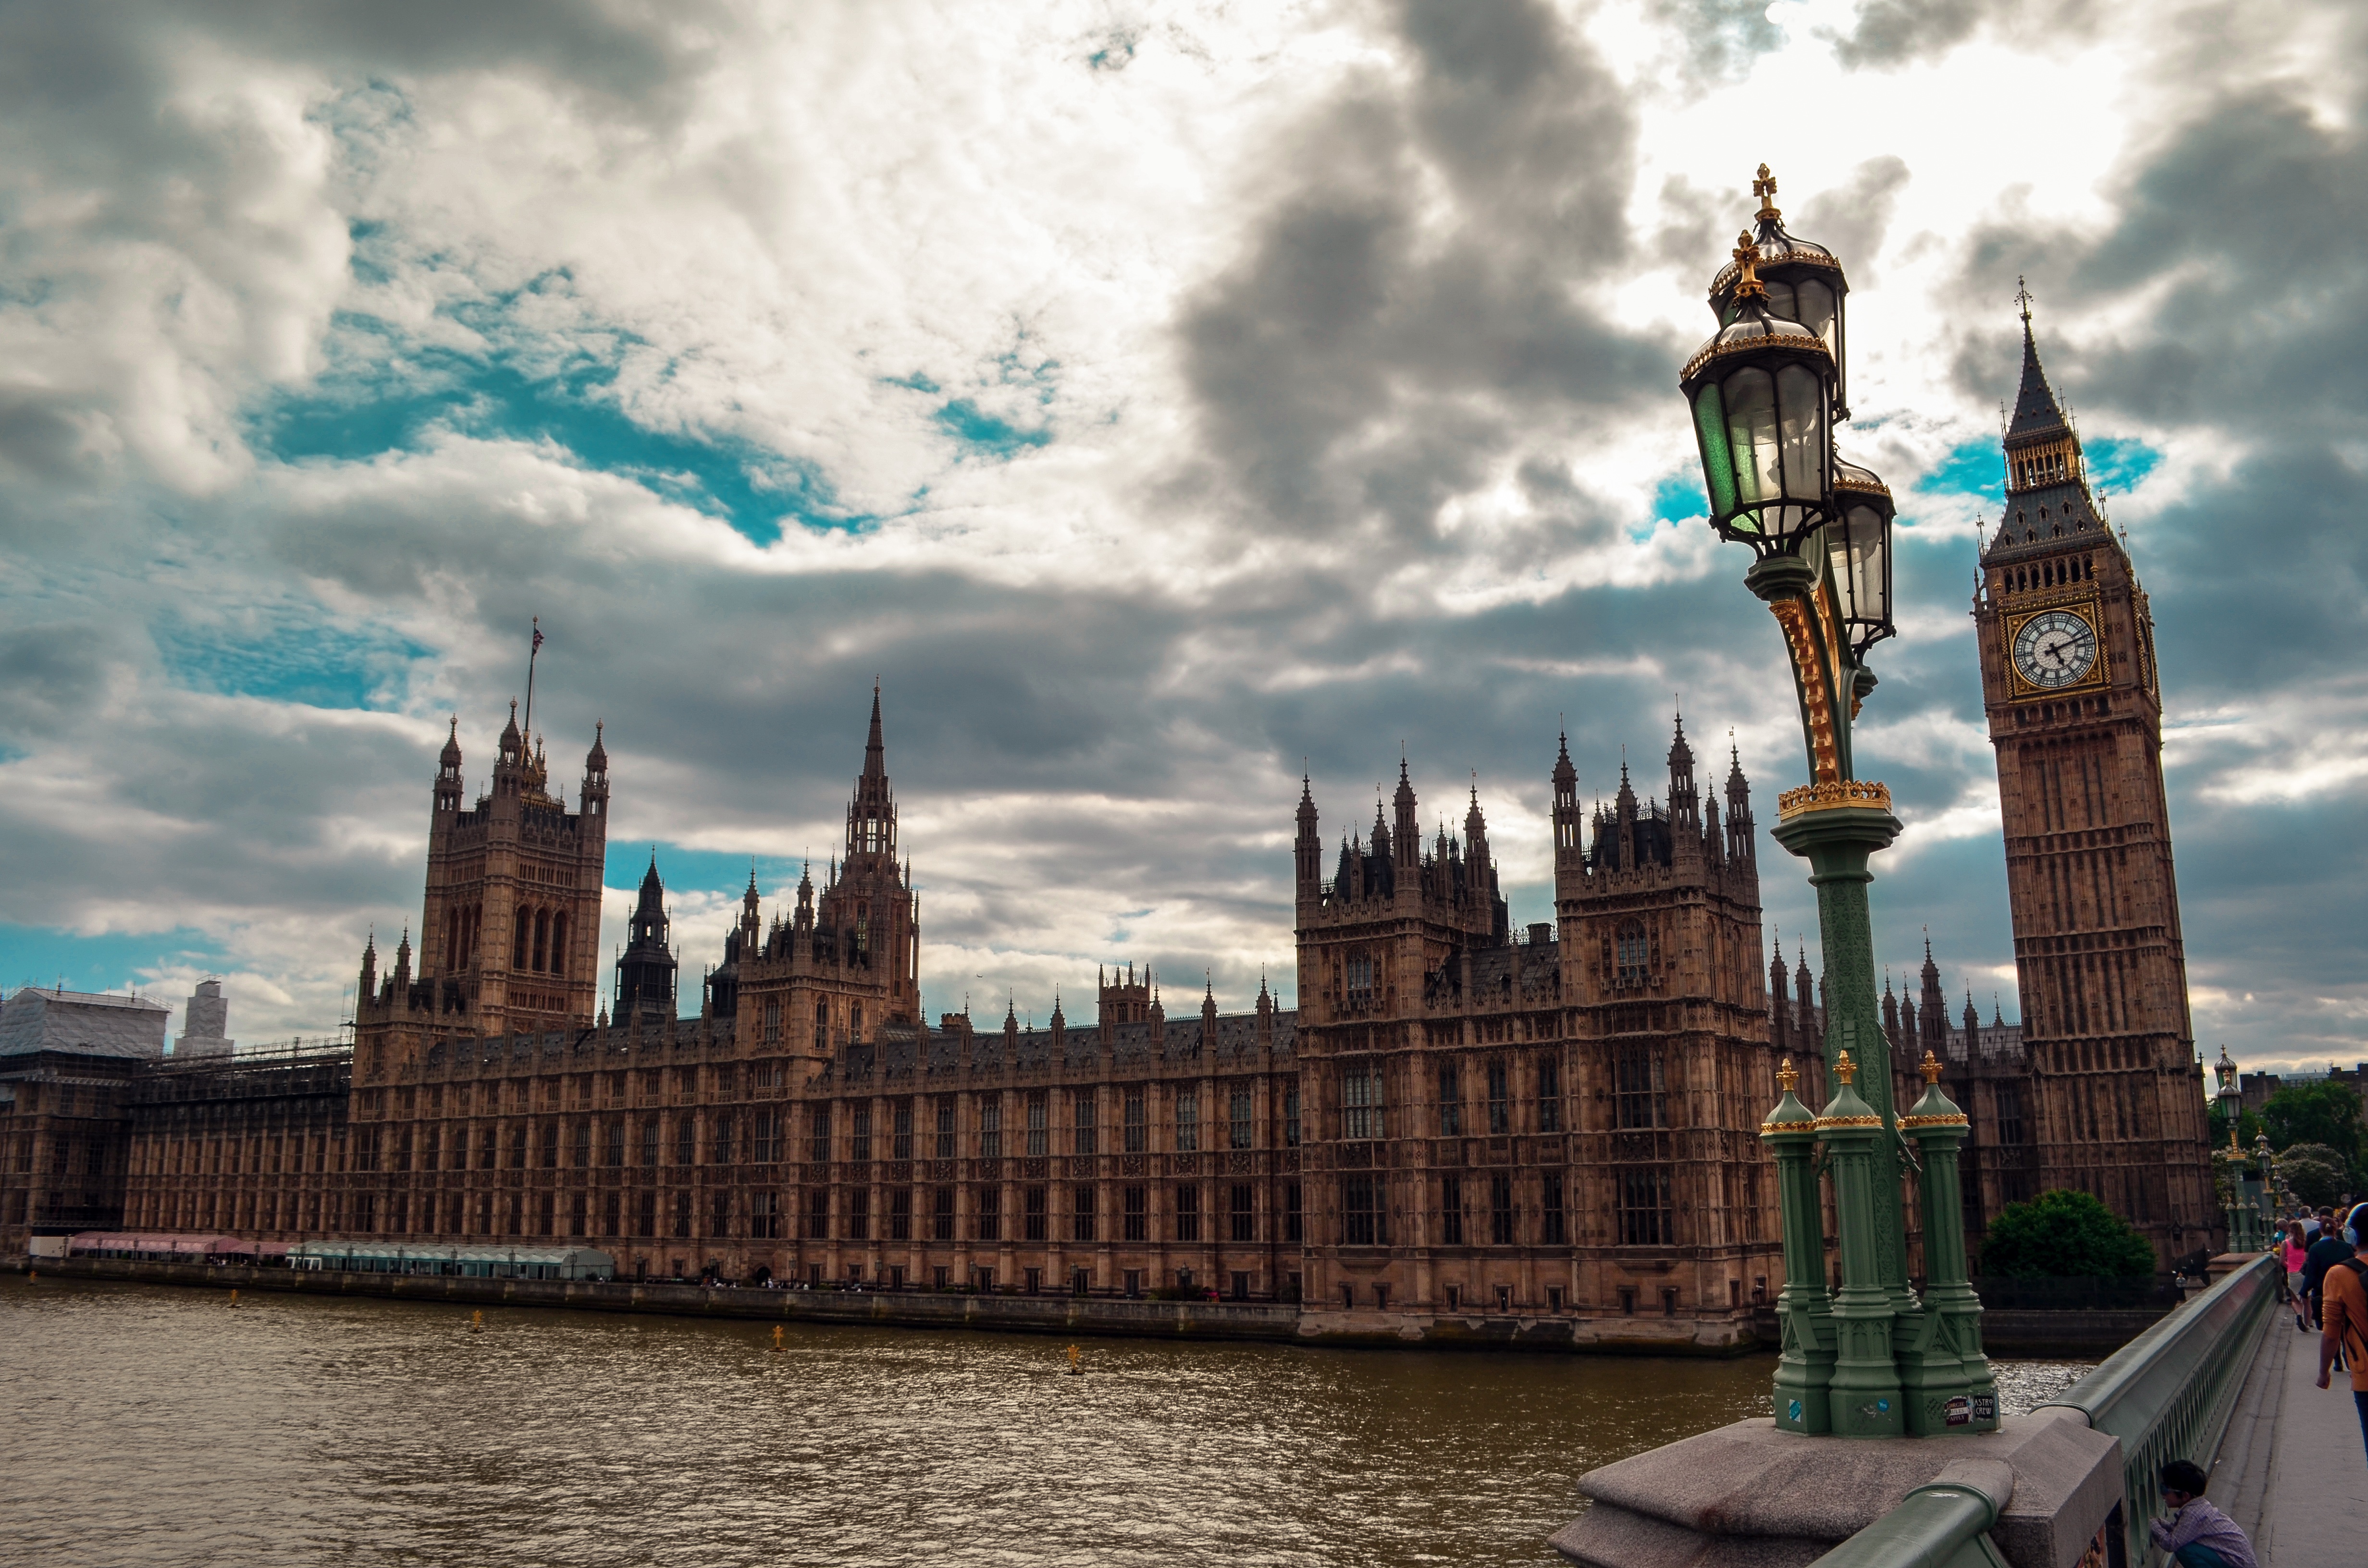
bridge, skyline, city, skyscraper, river, cityscape, travel, evening, reflection, tower, landmark, tourism, waterway, world, urban area